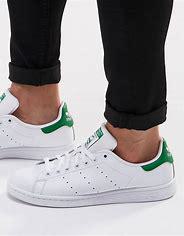
Brand: adidas
Model: originals Adidas Originals Stan Smith